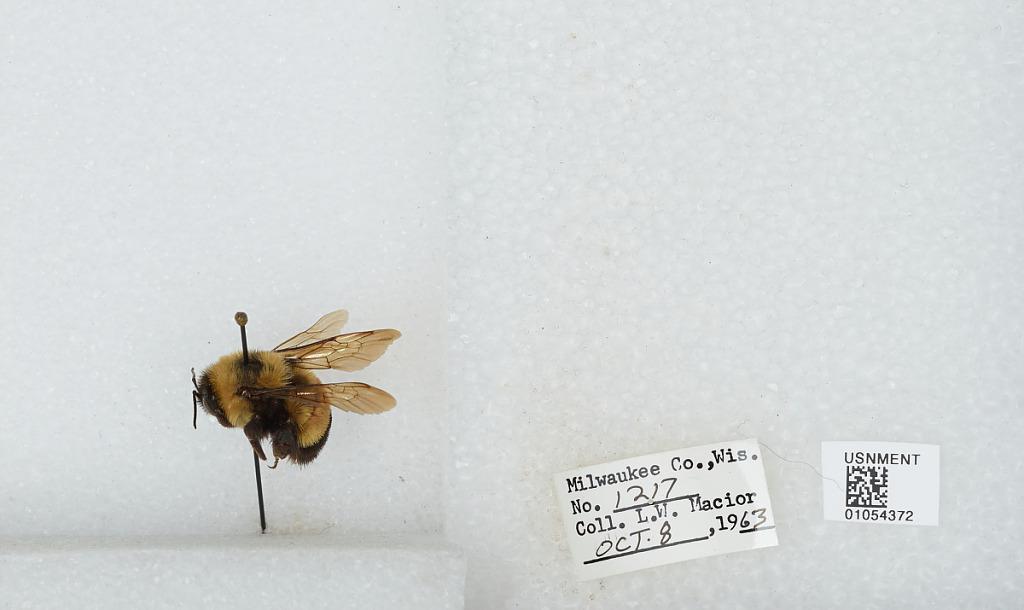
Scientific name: Bombus (Bombus) affinis Cresson
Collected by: L. Macior
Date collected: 1963-10-8
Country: United States
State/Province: Wisconsin
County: Milwaukee
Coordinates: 43, -87.9672